GNR Class O2

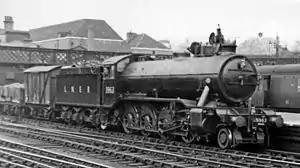
O2/3 2-8-0 No. 3963 at Doncaster 1947

The Great Northern Railway (GNR) Class O2 was a class of three-cylinder 2-8-0 steam locomotives designed by Nigel Gresley for freight work and built by the GNR from 1921. Further examples were built by the London and North Eastern Railway (LNER) from 1924.